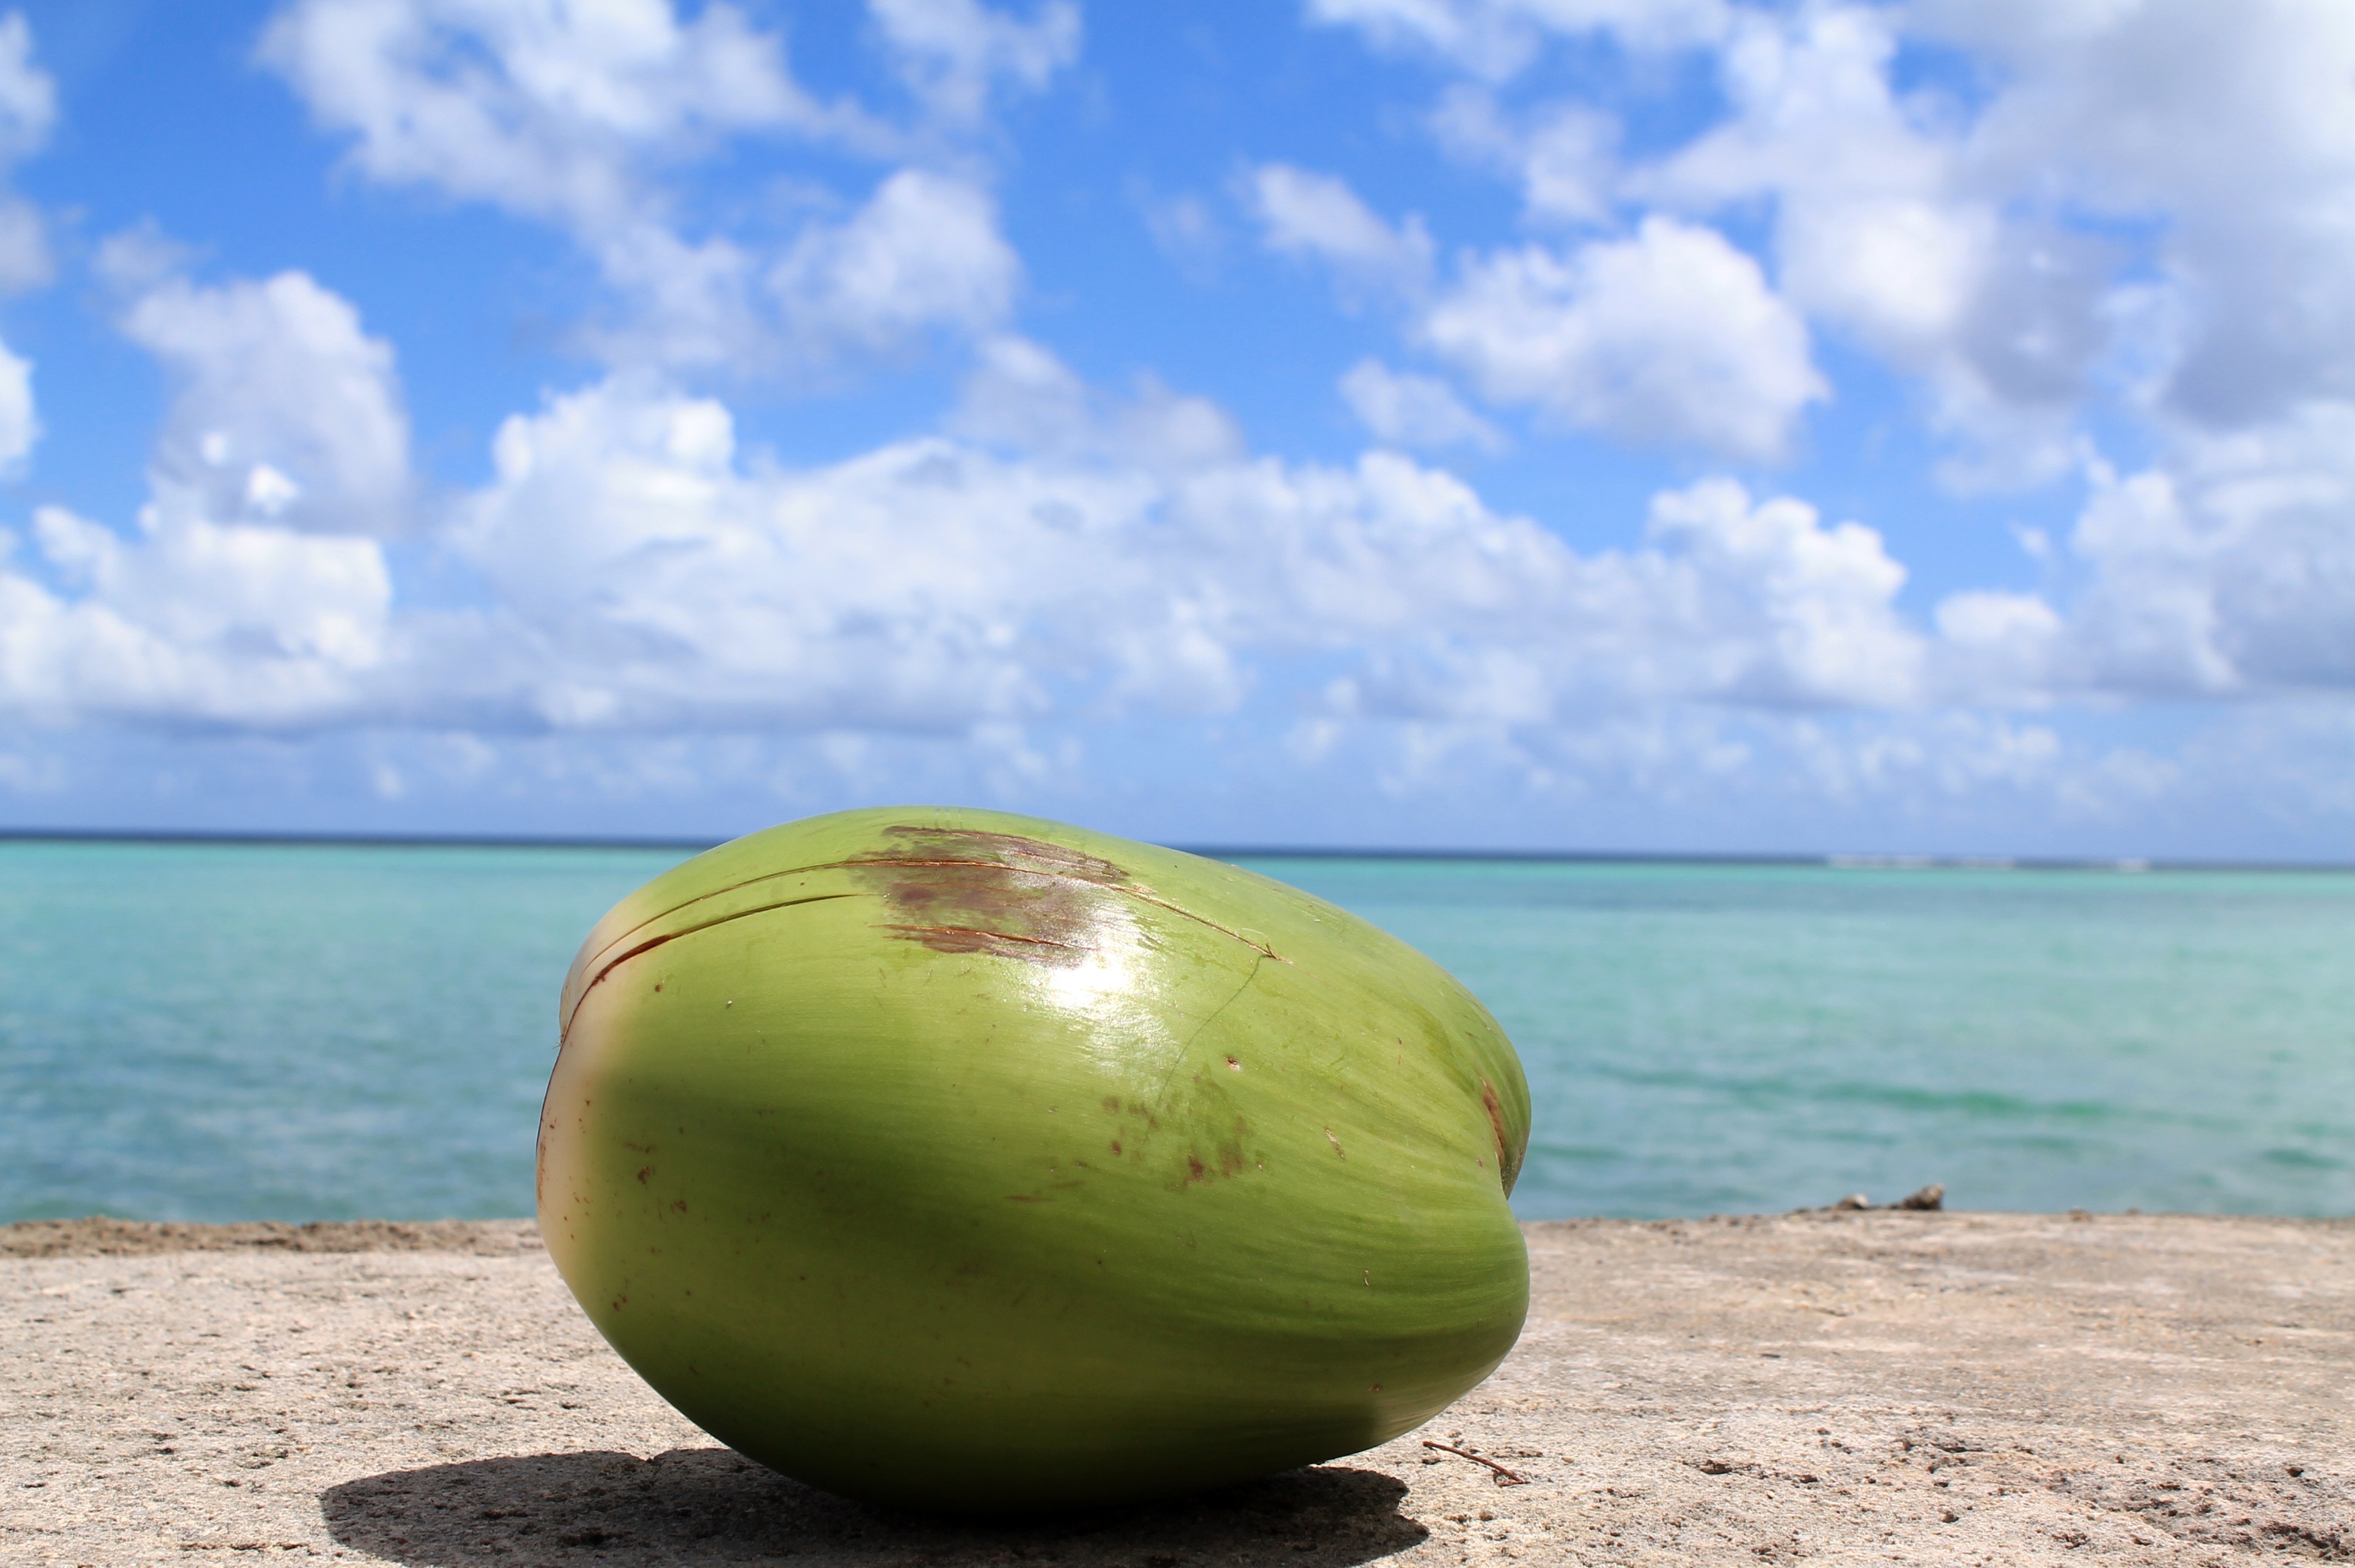
beach, sea, tree, water, outdoor, sand, ocean, plant, sky, fruit, sunlight, shore, flower, summer, vacation, coastline, food, green, produce, tropical, peaceful, flora, coconut, happy, guam, summer vacation, flowering plant, land plant, arecales